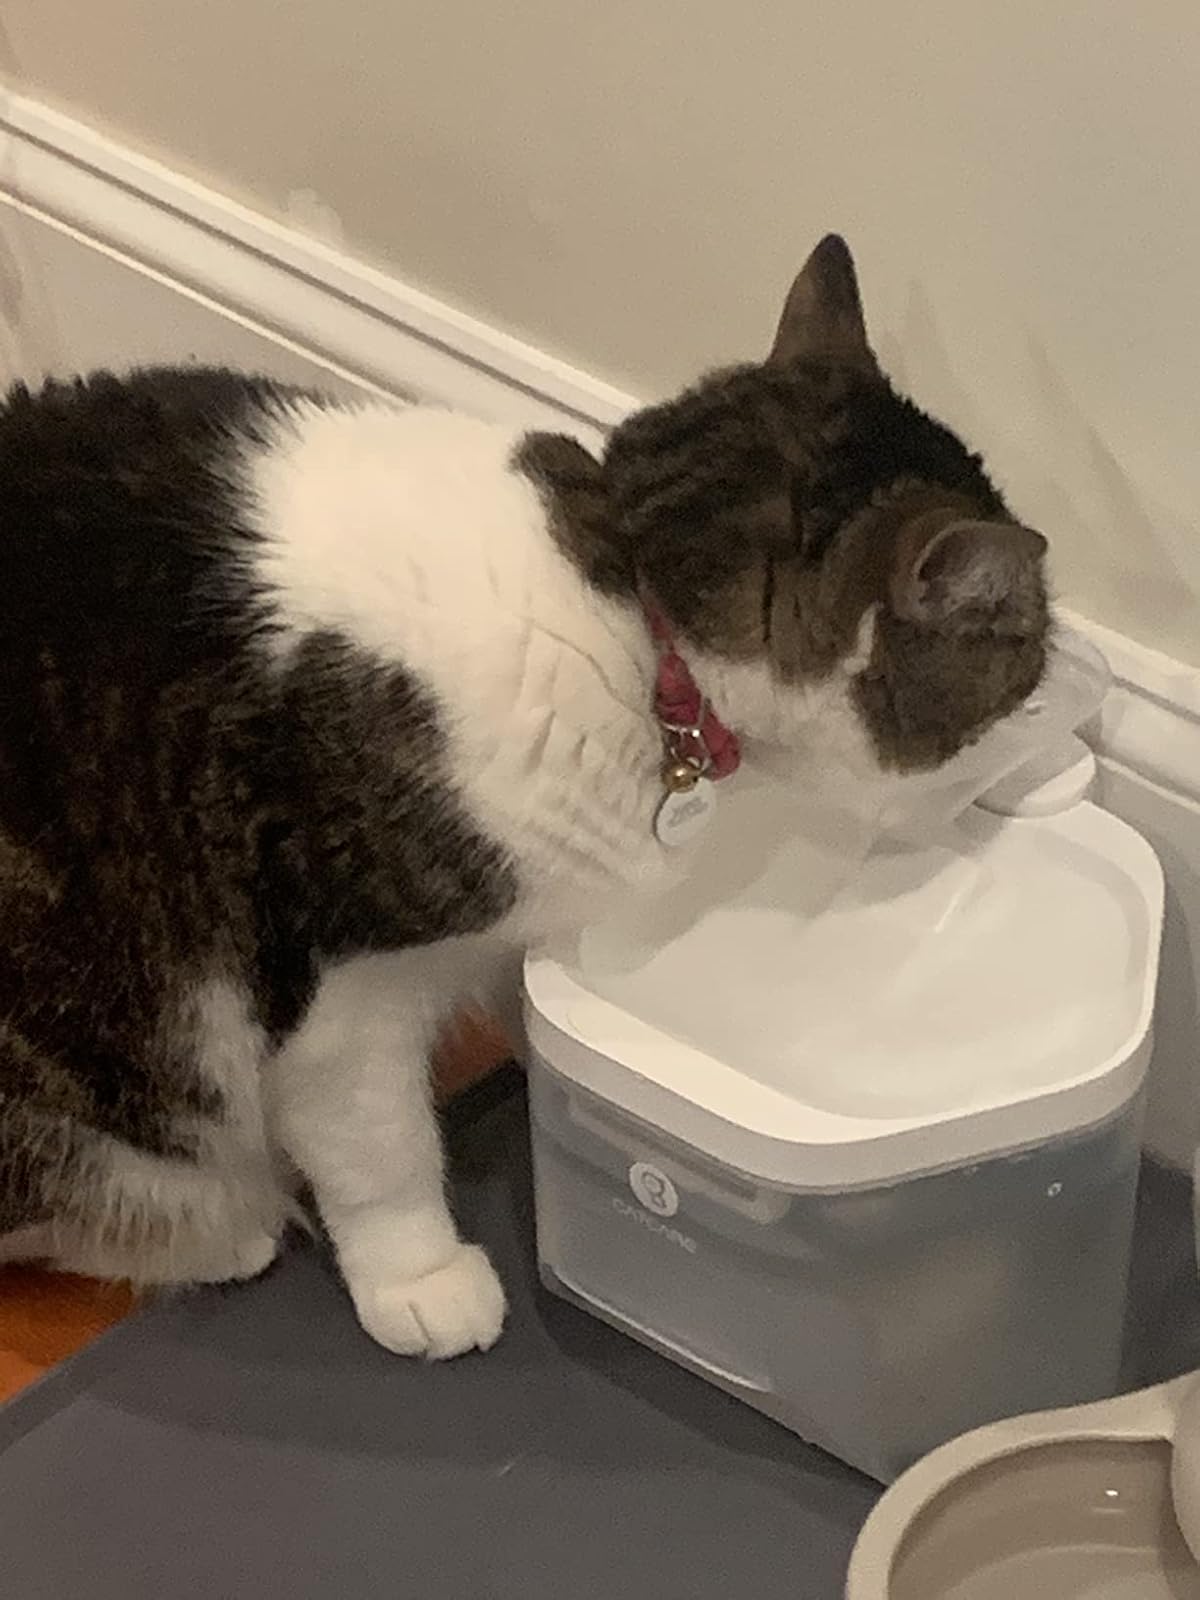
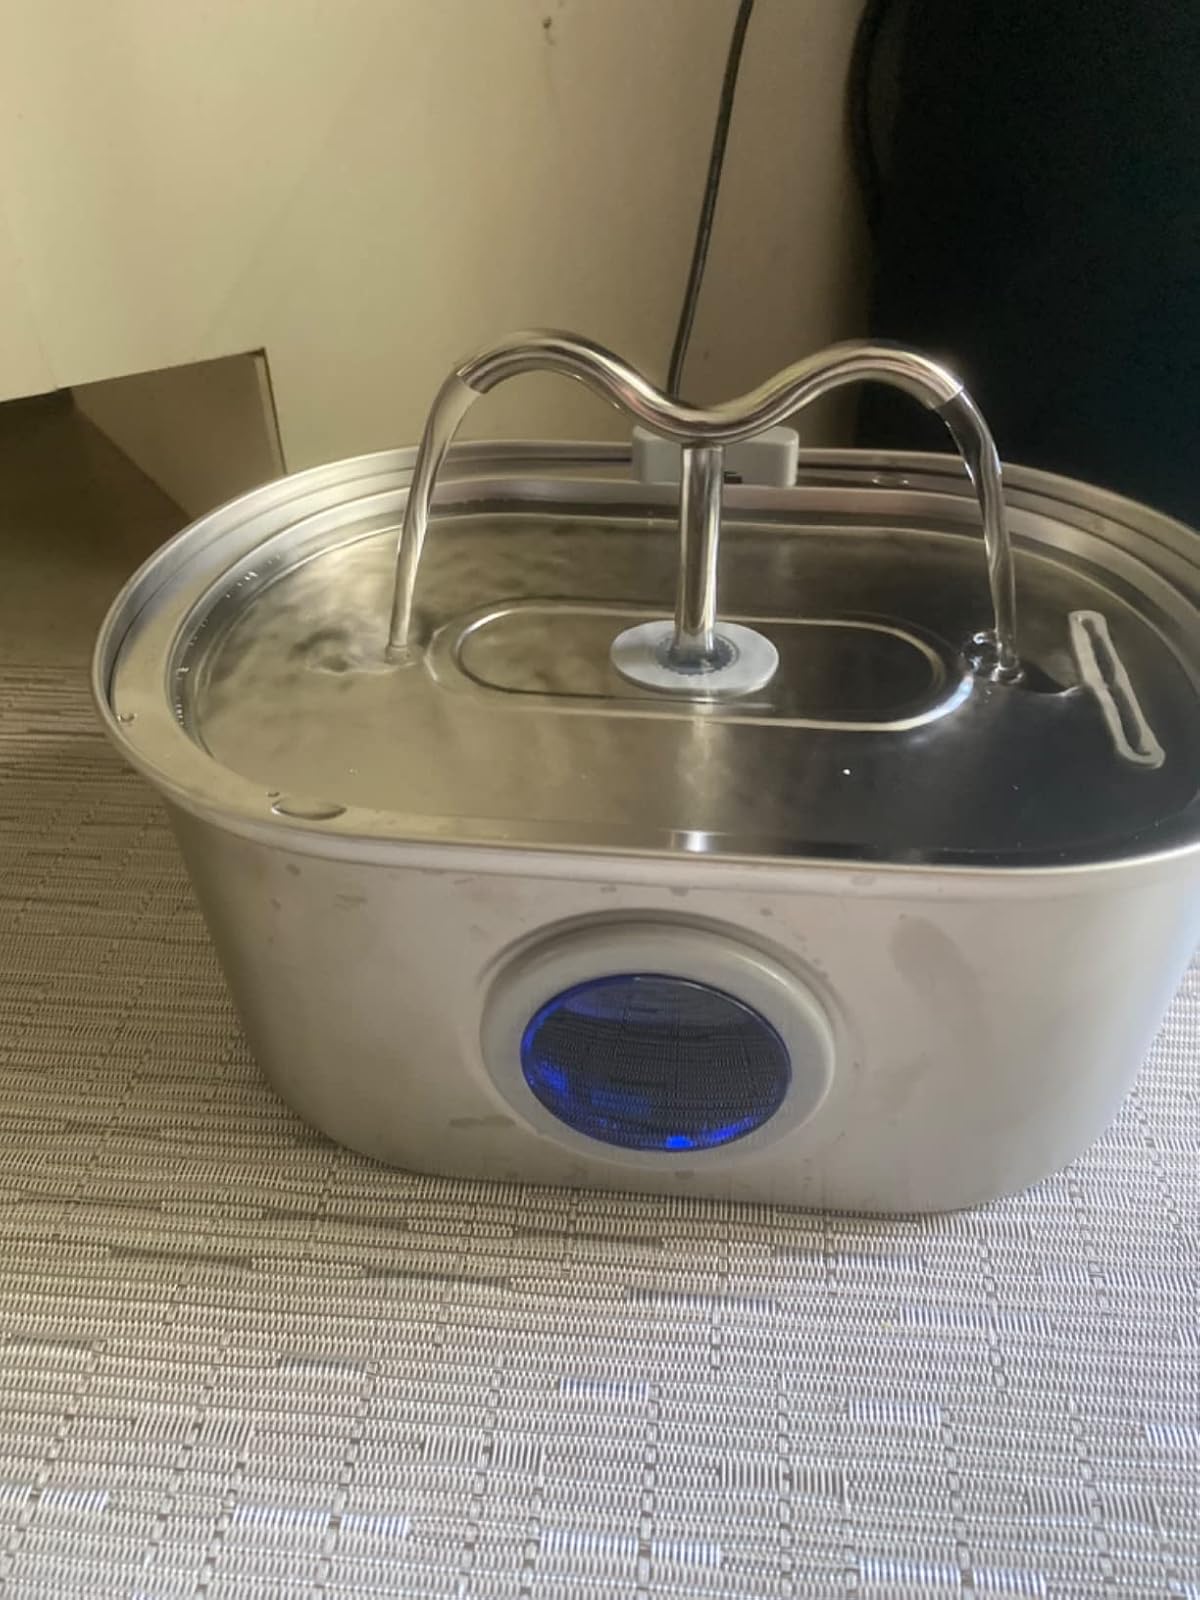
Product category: items_bowl
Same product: no